Panhard AML

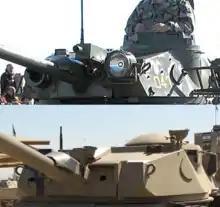
"Top": Lynx 90 turret incorporating a new commander's cupola, sights, searchlight, and a laser rangefinder."Bottom": Original H-90 turret.

Also known as the "AML D-90 Lynx", the AML-90 Lynx was a heavily upgraded and modernised AML-90 fitted with a sophisticated turret and ranging system. Like the H-90, the D-90 Lynx turret mounted the same D921 90 mm gun on the right and a co-axial 7.62mm machine gun on the left. The main armament now had an improved elevation gear and could be elevated from −8° to +35°. Other modifications included the replacement of the unlit optical sights with TJN2-90 combined day/night sights. The new sights were designed around a light intensifier tube with automatic gain control to enable sighting in the darkness without the need for artificial illumination, and had a range of nearly . They could be fitted with additional features such as slope compensation or tachometry facilities. A menagerie of other sights and sighting equipment were also offered with the AML-90 Lynx for export customers, including the same CANASTA night sights package and electronics suite as fitted to the AMX-10RC. The CANASTA system included a low-light television camera and display units for the AML's gunner and commander, along with a moving electronic reticle with sight angle corrections. This somewhat compensated for low hit probability from the first 90 mm round at long range, allowing for the automatic engagement of moving targets.